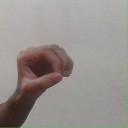
अक्षर: औ